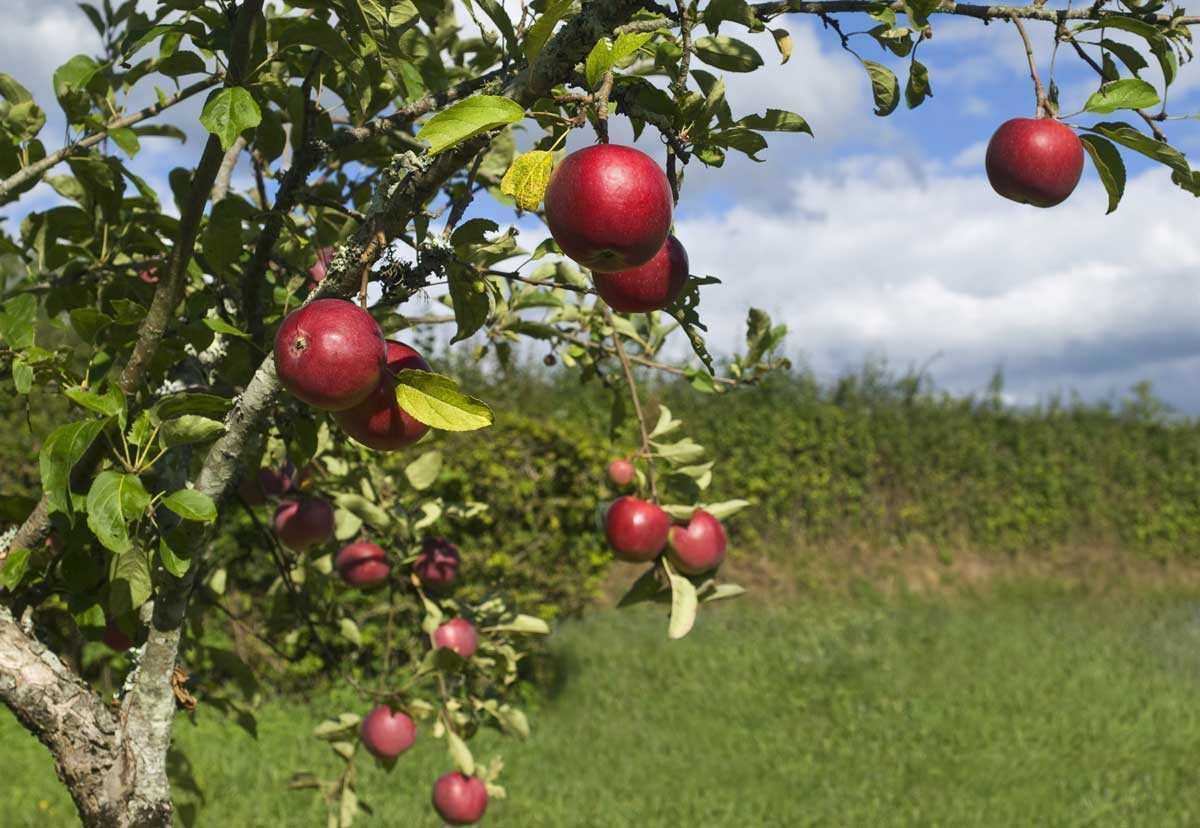
Label: Apple